Monument Avenue

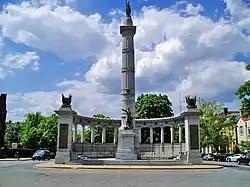
Former location of Jefferson Davis Memorial on Monument Avenue, Richmond, Virginia

Monument Avenue is a tree-lined grassy mall dividing the eastbound and westbound traffic in Richmond, Virginia, originally named for its emblematic complex of structures honoring those who fought for the Confederacy during the American Civil War. Between 1900 and 1925, Monument Avenue greatly expanded with architecturally significant houses, churches, and apartment buildings. Four of the bronze statues representing J. E. B. Stuart, Stonewall Jackson, Jefferson Davis and Matthew Fontaine Maury were removed from their memorial pedestals amidst civil unrest in July 2020. The Robert E. Lee Monument was handled differently as it was owned by the Commonwealth, in contrast with the other monuments which were owned by the city. Dedicated in 1890, it was removed on September 8, 2021. All these monuments, including their pedestals, have now been removed completely from the Avenue. The last remaining statue on Monument Avenue is the Arthur Ashe Monument, memorializing the African-American tennis champion, dedicated in 1996.